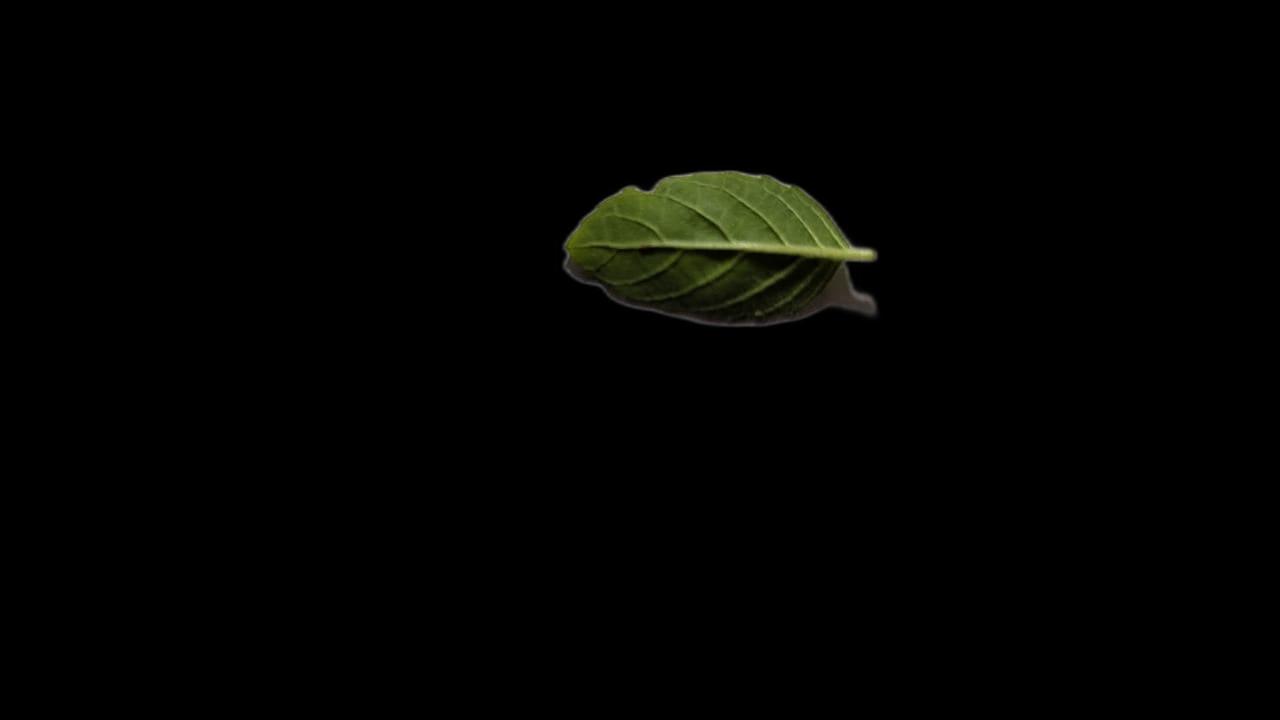
Plant: Tulsi